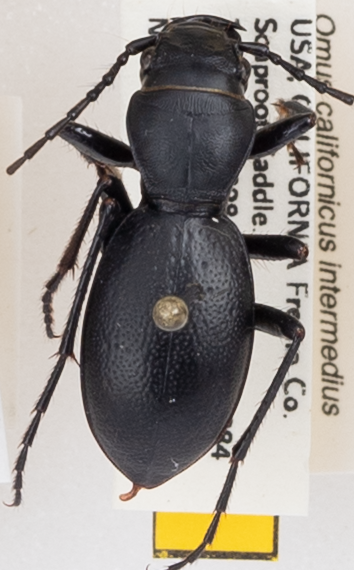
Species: Omus californicus
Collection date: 2018-06-04
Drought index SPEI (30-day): -0.71
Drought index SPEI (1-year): -0.39
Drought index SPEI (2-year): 0.8